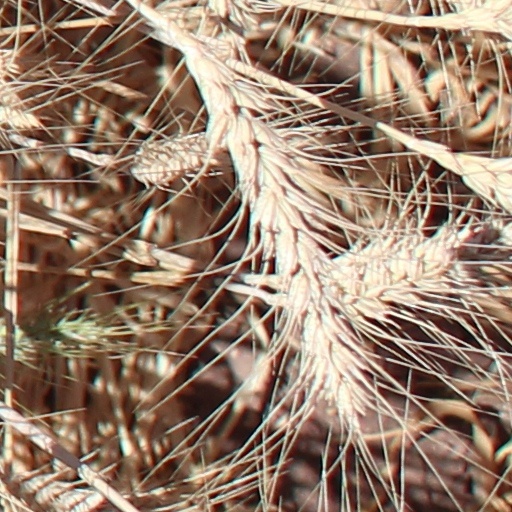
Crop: wheat